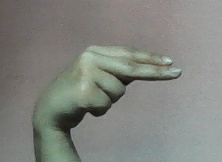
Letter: ain